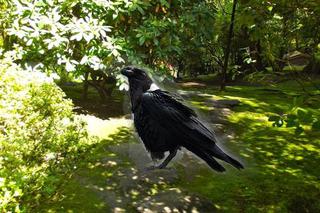
Bird species: White_necked_Raven
Bird type: landbird
Background: land